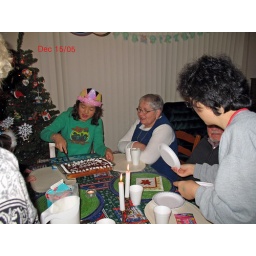
Oldest daughter in green shirt